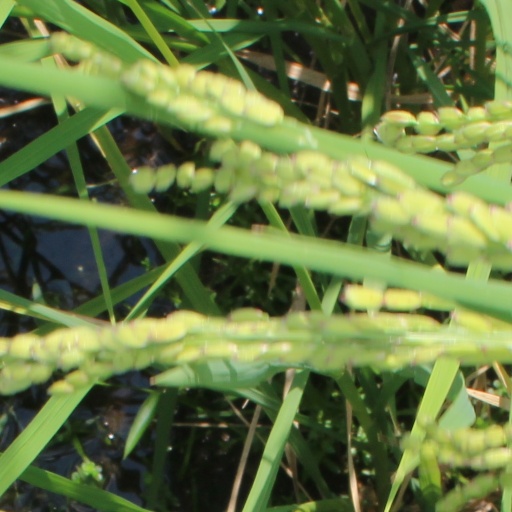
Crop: rice